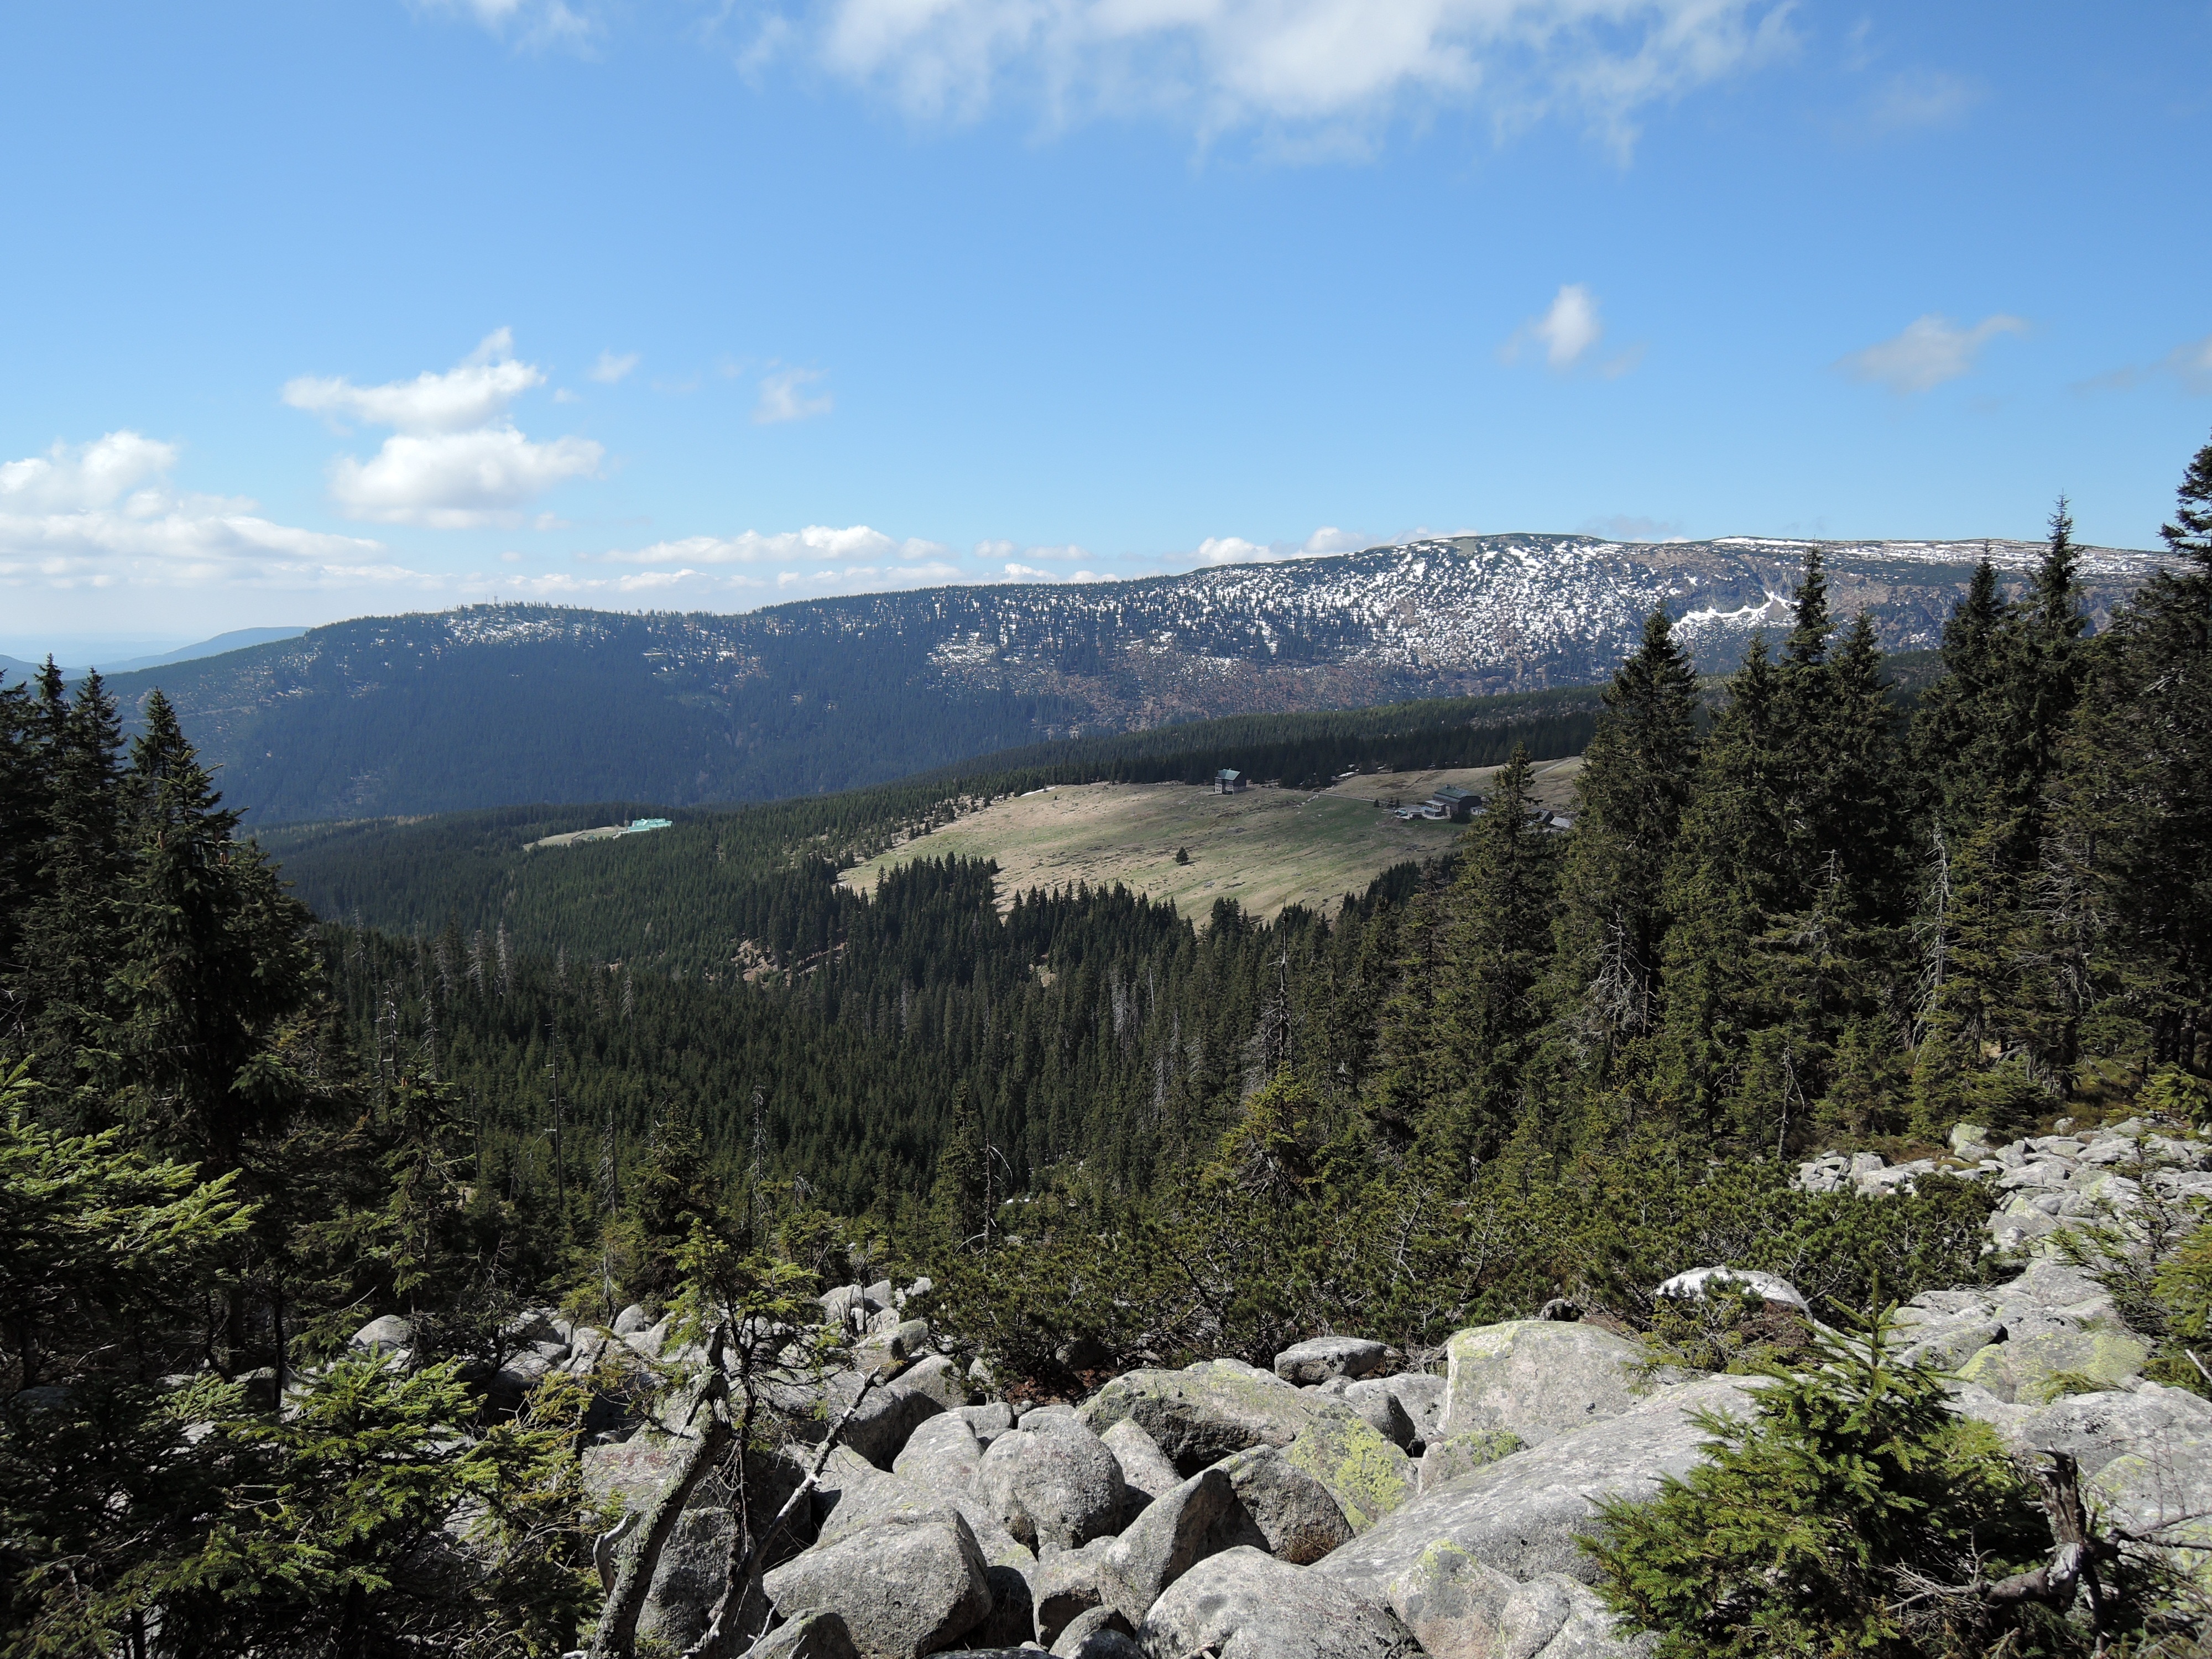
landscape, tree, nature, forest, path, rock, wilderness, mountain, winter, cloud, sky, hill, view, valley, mountain range, panorama, solitude, hiker, rest, tourism, highland, terrain, national park, ridge, summit, trees, hills, stones, cool image, tour, massif, mountains, spruces, plateau, escarpment, fell, cool photo, elevation, combs, mountain panorama, output, the giant mountains, treking, mountain pass, biome, continental divide, mountainous landforms, temperate coniferous forest, shrubland, spruce fir forest, plant community, tropical and subtropical coniferous forests, mount scenery